Salburun

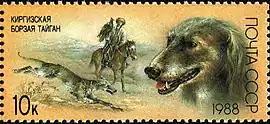
USSR stamp, 1988. The rider with his Taigan and his bird of prey are symbolic of the Kyrgyz hunter.

Salburun (Kyrgyz : Салбуурун) is a traditional kind of hunt in Kyrgyzstan and Central Asia, involving falconry, archery and sometimes mounted archery, as well as hunting with Taigan.